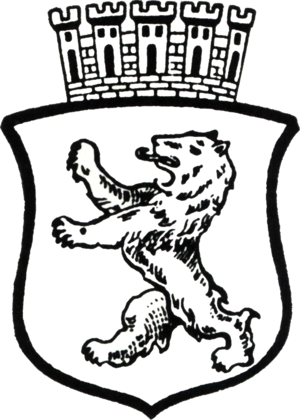
Les armoiries du Land et de la ville de Berlin représentent l'ours berlinois. L'ours n'était pas le symbole de la ville depuis le début. Pendant plusieurs siècles, l'ours a partagé le sceau et les armoiries avec les aigles de Brandebourg et de Prusse. La raison pour laquelle les Berlinois ont choisi l'ours comme animal héraldique ne peut pas être clairement clarifiée en raison du manque de documents. La conception des sceaux et des armoiries a été influencée en partie par des événements politiques et historiques. Le blason dans sa forme actuelle est valable depuis 1954. Les quartiers de la ville ont leurs propres armoiries en plus des armoiries de l'État qu'ils peuvent utiliser pour représenter les districts.